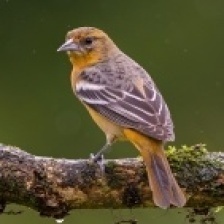
Species: FLAME TANAGER
Scientific name: PIRANGA BIDENTATA